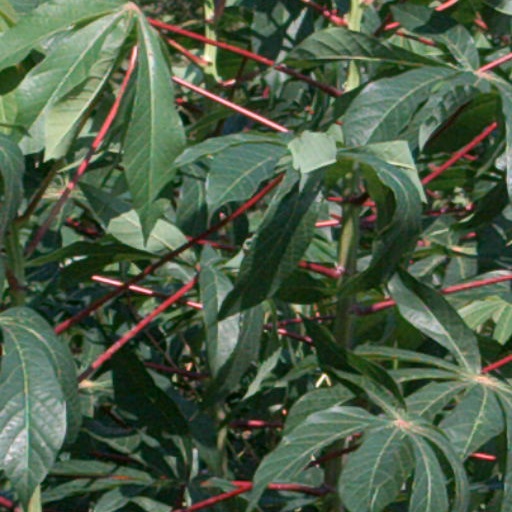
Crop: cassava